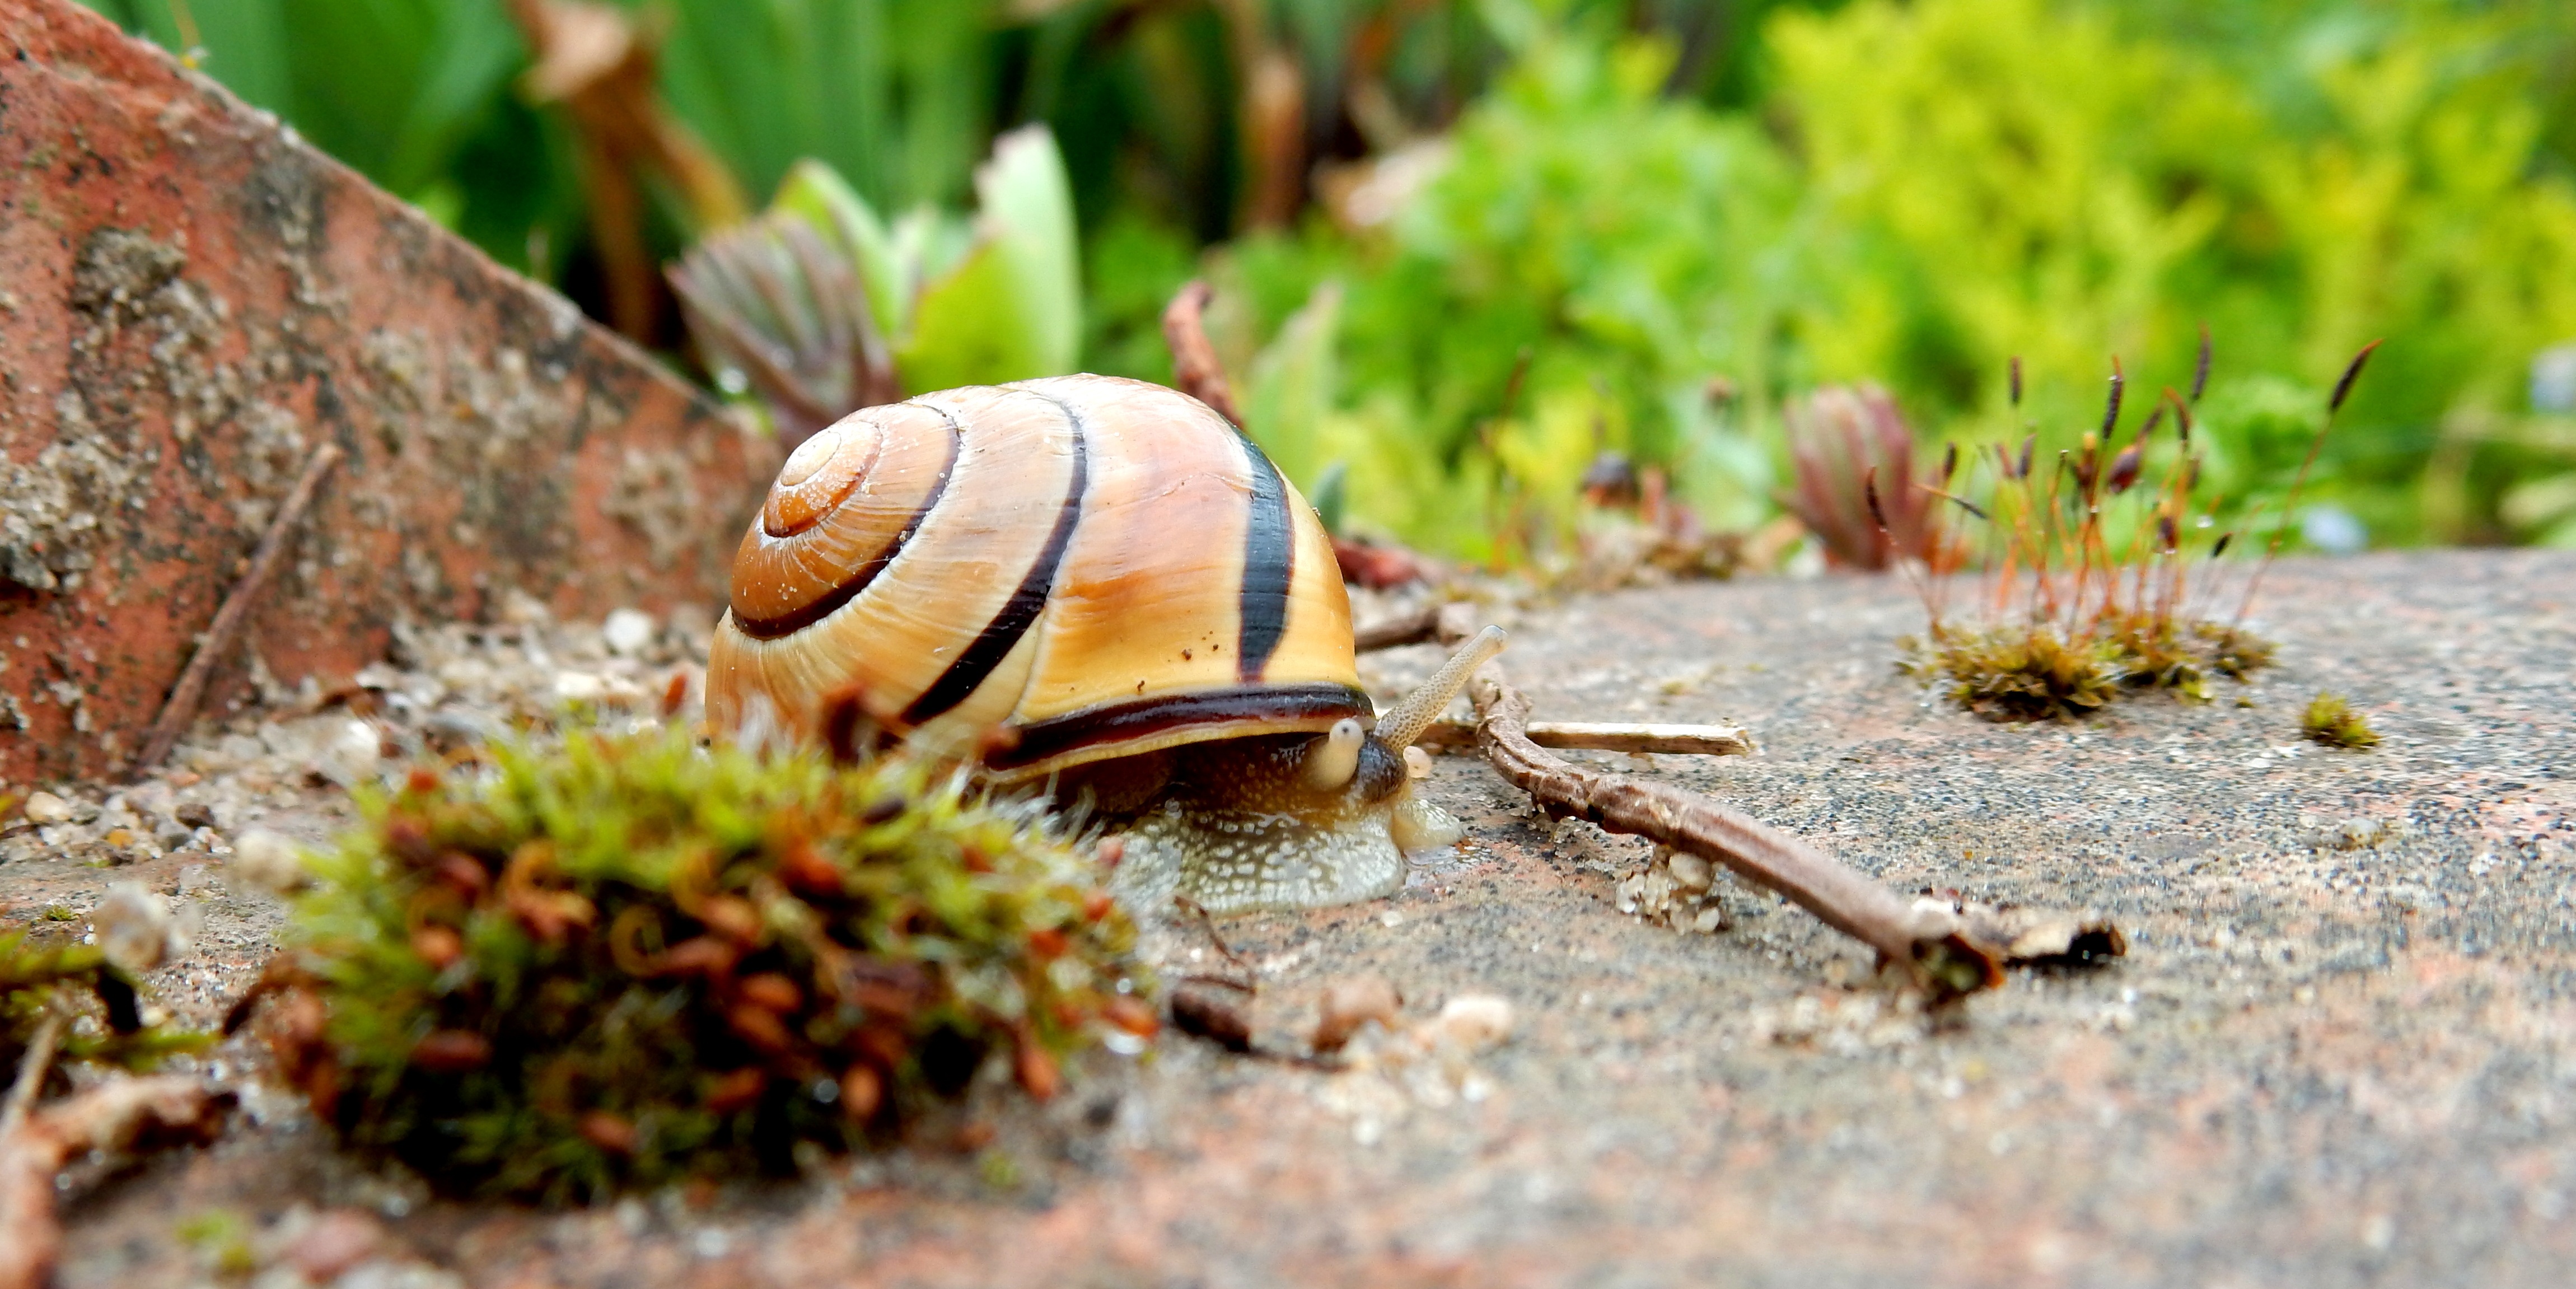
nature, photography, animal, wildlife, insect, macro, reptile, close, fauna, shell, invertebrate, housing, close up, mollusk, crawl, snail, slimy, creature, macro photography, slowly, snail shell, probe, land snail, snails and slugs